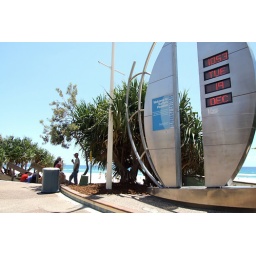
Modern clock tower in Surfers paradise